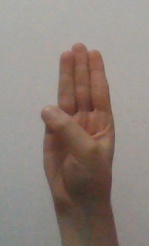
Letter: thaa